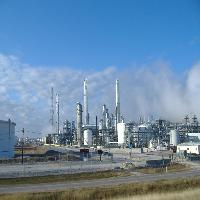
Weather: sun or clear